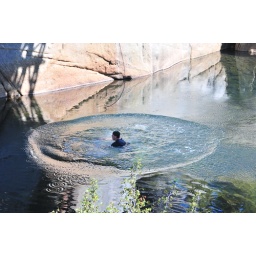
Micah is repels into the San J river off the bridge near Mono hot springs 3